Templar, Arizona

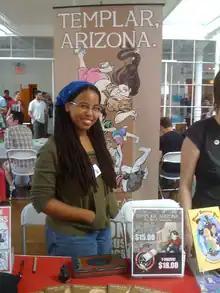
Trotman displaying "Templar, Arizona" at the MOCCA festival in June, 2008

"Templar" has been praised for its natural and humorous dialogue, the strength of its character design (both visually and in personality), the depth of its setting, and for the quality of its art. The writing has distinct speech patterns for each of the cast members.